Mtatsminda Park

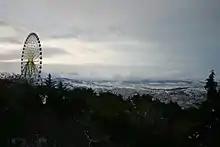
Mtatsminda Park at dusk, overlooking parts of Tbilisi

Mtatsminda Park is a landscaped park located at the top of Mount Mtatsminda overlooking the Georgian capital Tbilisi. The park has carousels, water slides, a roller-coaster, dark ride, funicular, and a big Ferris wheel at the edge of the mountain, offering a splendid view over the city.